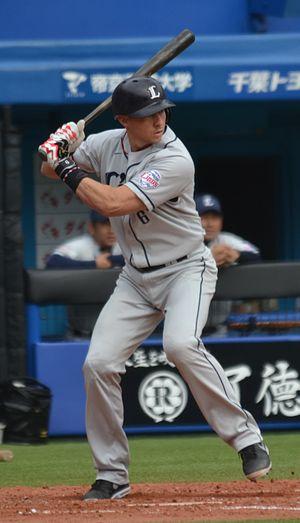
Bryan Cody Ransom est un joueur d'avant-champ des Ligues majeures de baseball sous contrat avec les Diamondbacks de l'Arizona.